List of Orientalist artists

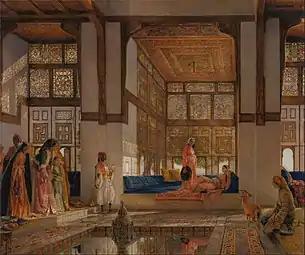
John Frederick Lewis, "The Reception", 1873

This is an incomplete list of artists who have produced works on Orientalist subjects, drawn from the Islamic world or other parts of Asia. Many artists listed on this page worked in many genres, and Orientalist subjects may not have formed a major part of their body of work. For example, the list includes some portrait painters based in Europe who on occasion painted sitters wearing "oriental" costume. The list also includes Orientalist photographers, engravers and lithographers. The list includes links to the English Wikipedia, and where no English article exists, named artists are linked to foreign language versions of Wikipedia, where available.